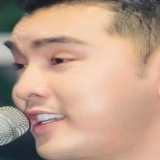
ca sĩ Ưng Hoàng Phúc